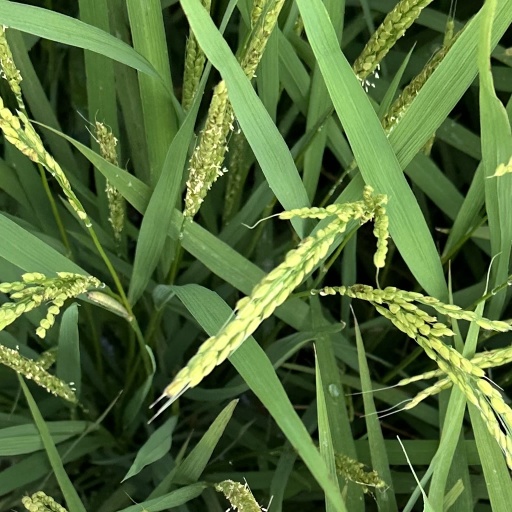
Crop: rice